Frank Ronstadt

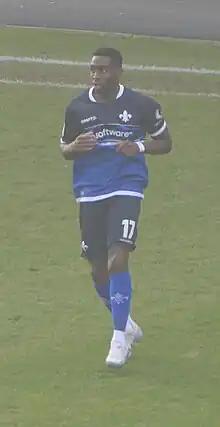
Ronstadt in 2023

Frank Ronstadt (born 21 July 1997) is a German professional footballer who plays as a right midfielder or right-back for club 1. FC Kaiserslautern.